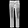
Label: Trouser